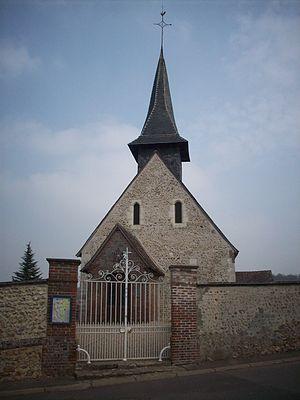
Église Saint-Martin d'Arnières-sur-Iton.
Arnières-sur-Iton est une commune française située dans le département de l'Eure, en région Normandie.